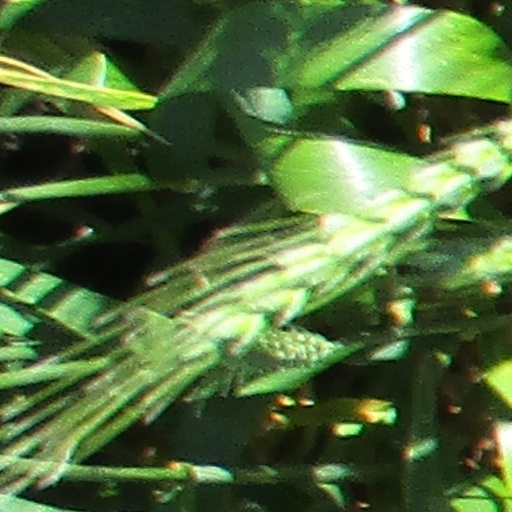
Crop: wheat